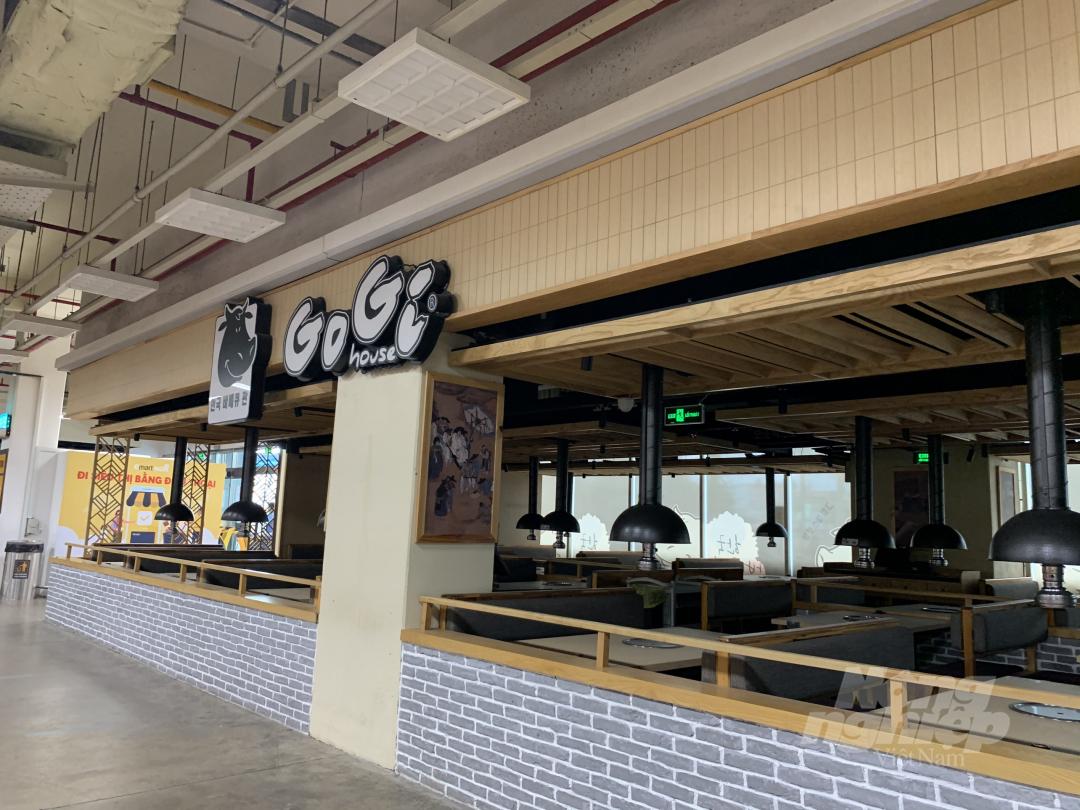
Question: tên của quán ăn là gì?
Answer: quán ăn có tên alf gogi house